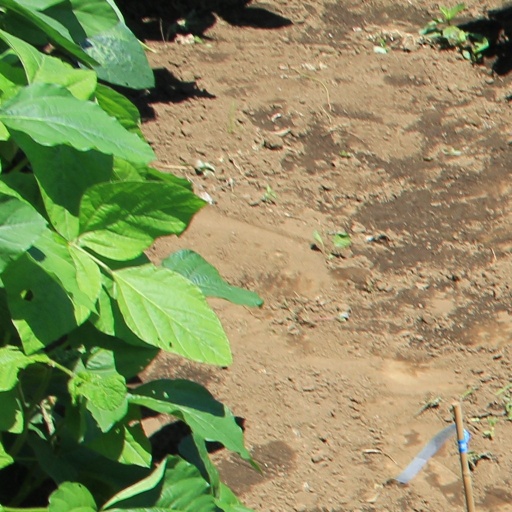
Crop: soybean